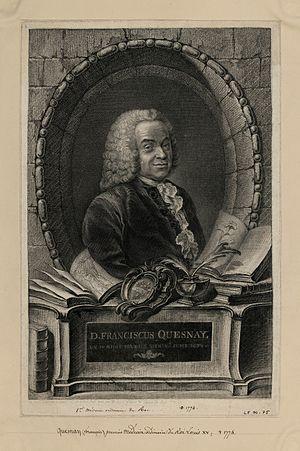
Portrait de François Quesnay réalisé par le graveur Jean-Charles François d'après une peinture de Jean-Martial Frédou.
Jean-Charles François, né à Nancy le 4 mai 1717, mort à Paris le 22 mars 1769 est un graveur et imprimeur français, promoteur en France d'une façon de reproduire le trait des dessins en gravure, appelée manière de crayon, qui combine l'usage d'un vernis mou, d'une roulette et d'un instrument composé de fines aiguilles, et de procédés de gravure préfigurant l'aquatinte.
François Quesnay, né le 4 juin 1694 à Méré et mort le 16 décembre 1774 à Versailles, est un médecin et économiste français, et l'un des fondateurs de la première école en économie, l'école des physiocrates. Il est l'auteur du Tableau économique, qui est la première représentation schématique de l'économie.